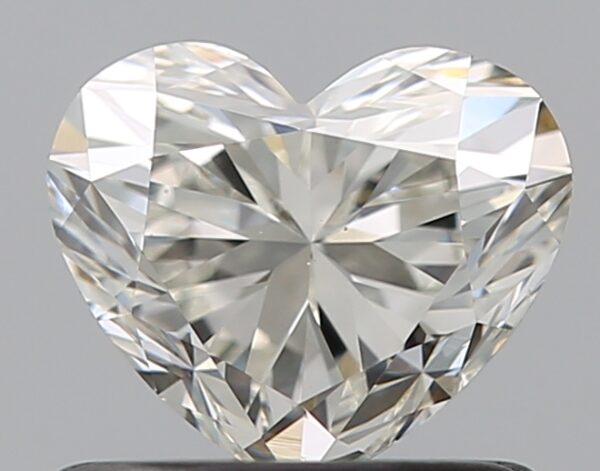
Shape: heart
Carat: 0.7
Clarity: VS2
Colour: I
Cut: EX
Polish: EX
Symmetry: EX
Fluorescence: F
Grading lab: GIA
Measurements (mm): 5.17 x 6.09 x 3.68